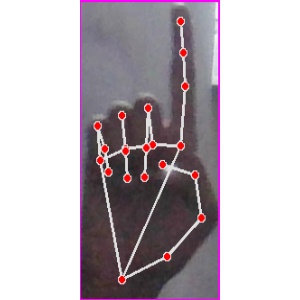
अक्षर: क